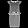
Label: Dress